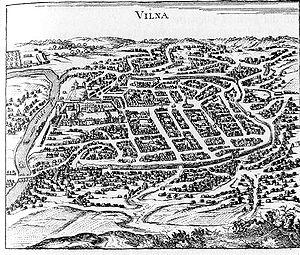
Vilnius, anciennement Vilna, fondée par le grand-duc Gediminas, est la capitale de la Lituanie. Avec plus de 574 000 habitants, c'est la ville la plus peuplée du pays.